Ojstrica

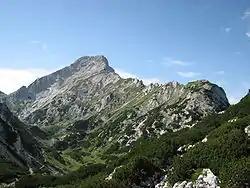
Ojstrica from Dleskovška planota

Ojstrica is a mountain in the eastern part of the Kamnik Alps with a pyramid-shaped top that is visible from far away. The name "Ojstrica" derives from the Slovene word "oster" 'sharp'. There is a high wall on its northern side to the bottom of the Logar Valley. The eastern side, down to the Roban Cirque, also has a high wall. There are several climbing routes.